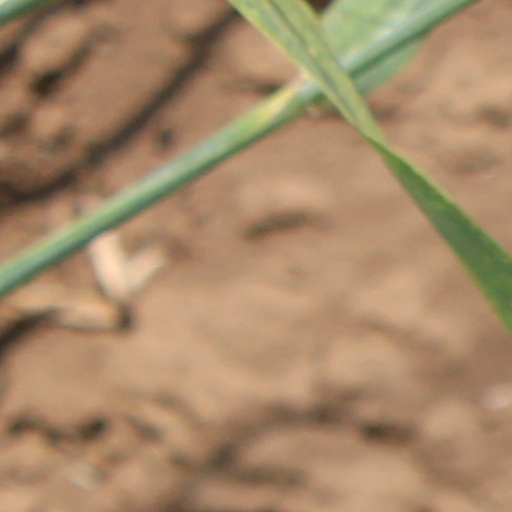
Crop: wheat